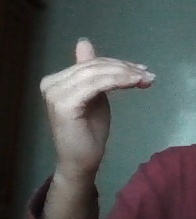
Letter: khaa